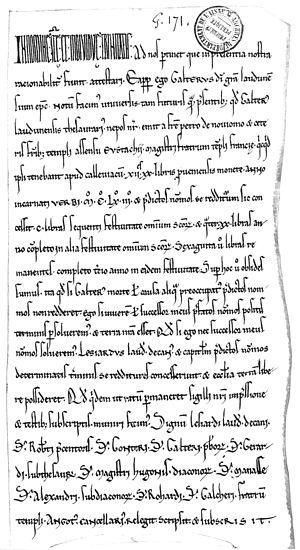
Acte d'achat des terres de chailvet par l'éveché de Laon
Royaucourt-et-Chailvet est une commune française située dans le département de l'Aisne, en région Hauts-de-France.